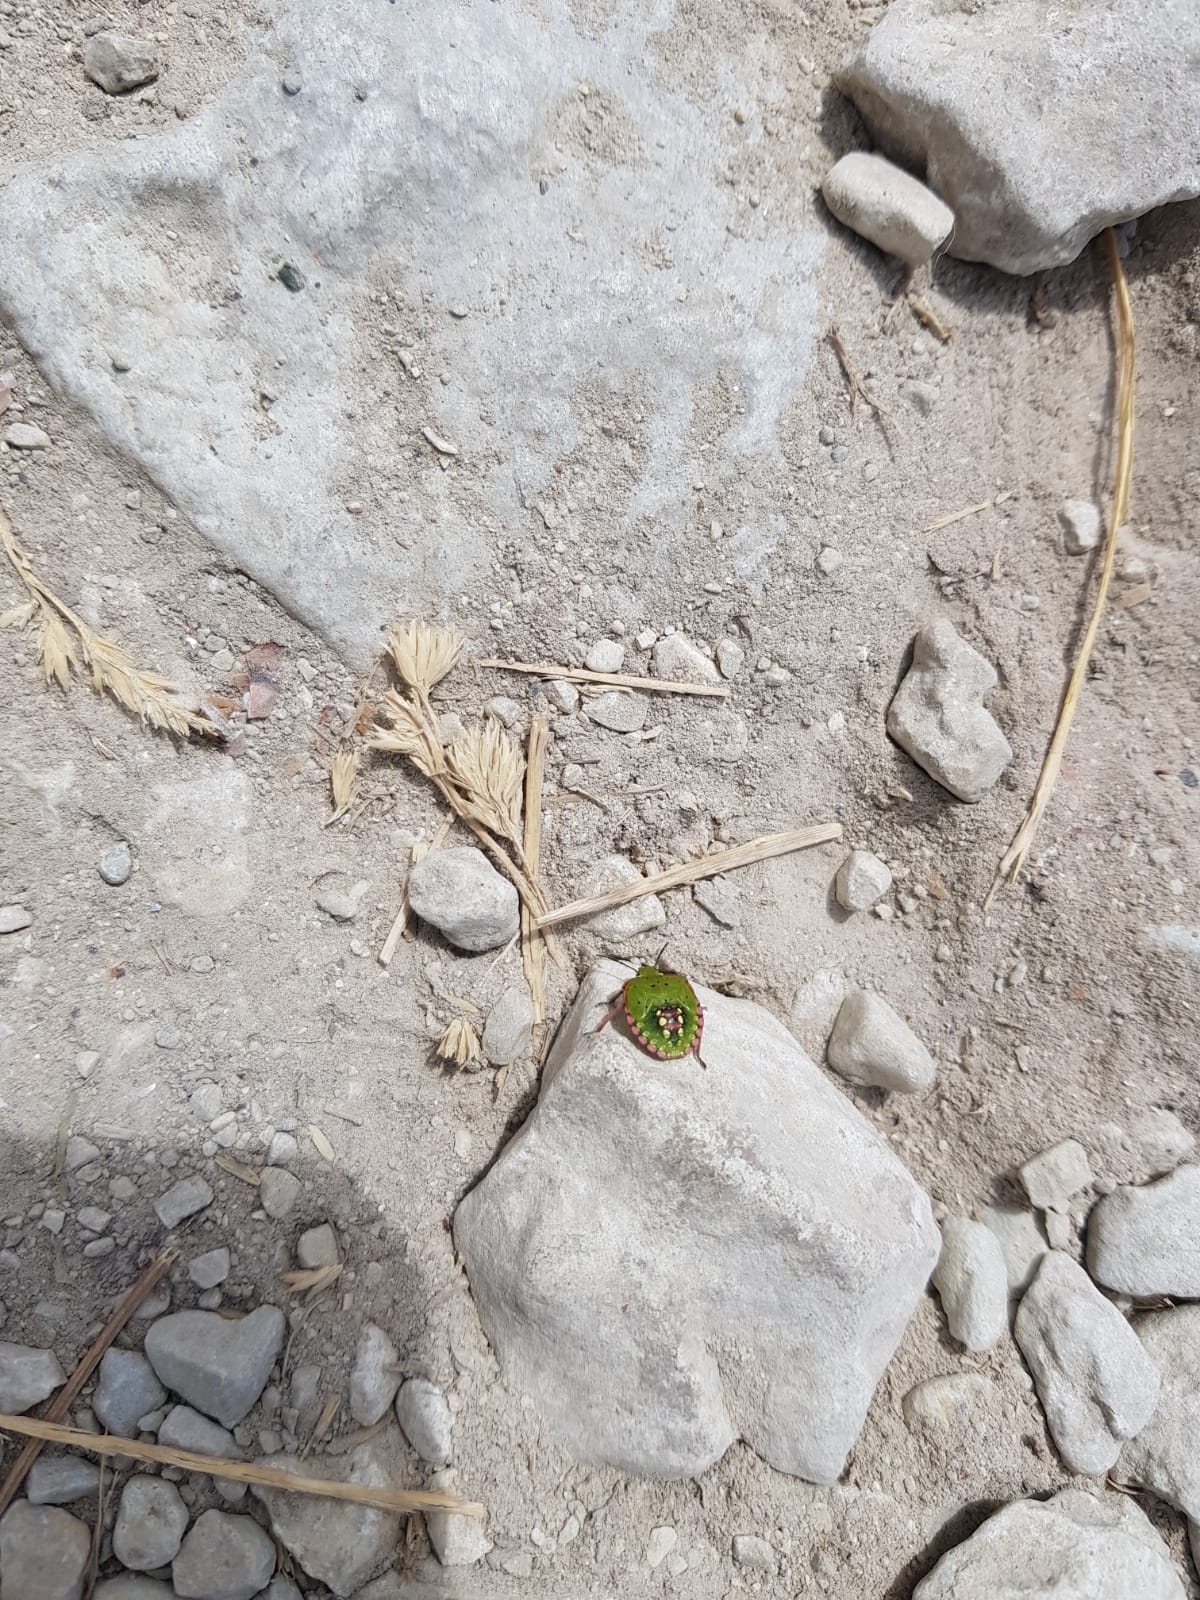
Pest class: stink_bug